Matteo Guarise

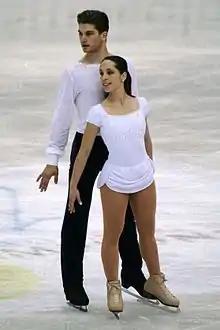
Della Monica and Guarise at the 2012 World Championships

Guarise teamed up with Nicole Della Monica in late November 2011. They train mainly in Zanica. They withdrew after the short program from the 2012 Italian Championships. Della Monica/Guarise made their international debut at the 2012 Bavarian Open, where they won the bronze medal. They were assigned to compete at the 2012 World Championships and finished fifteenth.